Jesse Merwin

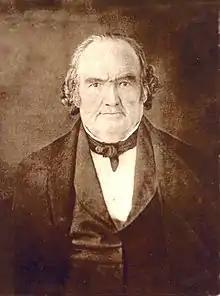
Jesse MerwinFrom an old photograph, first printed in Collier's 'A history of old Kinderhook from aboriginal days to the present time' (1914)

Jesse Merwin (April 3, 1783 – November 8, 1852), called the "pattern" or "original" of Ichabod Crane, was a rural schoolmaster in Upstate New York, and a friend of Martin Van Buren and Washington Irving. He taught school at a single-room schoolhouse in Columbia County, New York.